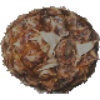
Label: Pineapple 1